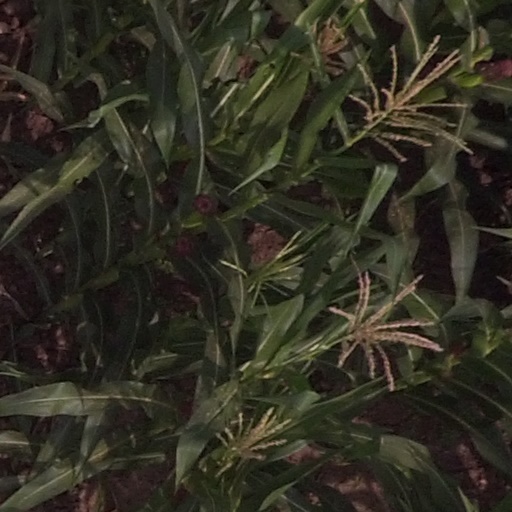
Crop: maize; corn